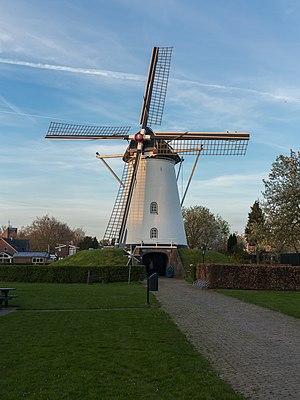
Cet article recense les moulins à vent de la province de Gueldre, aux Pays-Bas.